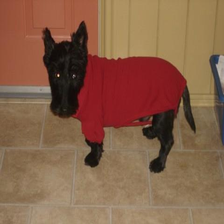
Species: dog
Breed: scottish terrier